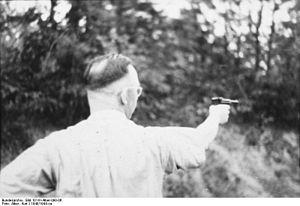
Heinrich Himmler est l’un des plus hauts dignitaires du Troisième Reich, né le 7 octobre 1900 à Munich et mort par suicide le 23 mai 1945 à Lunebourg. Il est Reichsführer-SS, le maître absolu de la SS, Chef der deutschen Polizei et, à partir de 1943, ministre de l'Intérieur du Reich et Chef der Heeresrüstung und Befehlshaber des Ersatzheers. Criminel de guerre, il est qualifié par certains auteurs allemands de « meurtrier du siècle ».